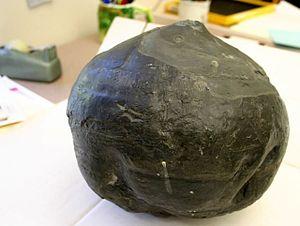
Un boulet de charbon est une masse de forme sphérique qui, malgré ce que laisse croire son nom, est riche en calcium, résultat d'une perminéralisation d'organismes vivants. Les boulets de charbon se sont formés voici environ 300 millions d'années, pendant le Carbonifère. Ils préservent de façon exceptionnelle la matière organique, ce qui les rend précieux aux yeux des scientifiques qui les découpent et les pèlent pour trouver des indices géologiques sur la vie terrestre de cette époque.